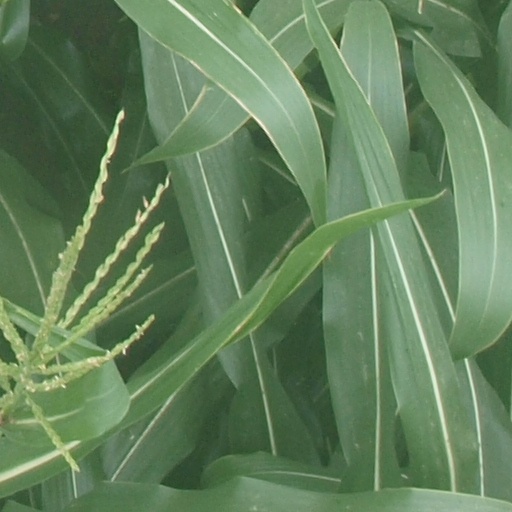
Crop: maize; corn